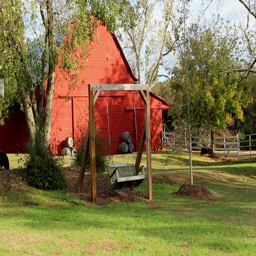
an empty wooden swing swinging in front of a picturesque red barn